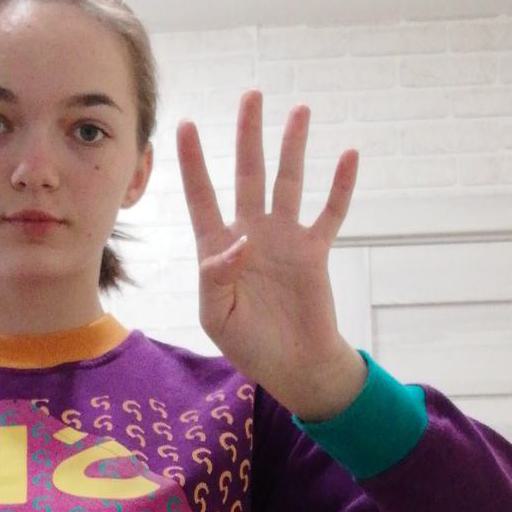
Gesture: four